Consumerism

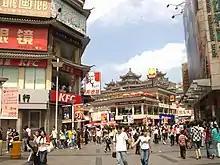
McDonald's and KFC restaurants in China

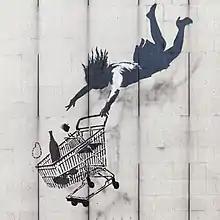
"Shop Until You Drop" by Banksy, in London

Madeline Levine criticized what she saw as a large change in American culture – "a shift away from values of community, spirituality, and integrity, and toward competition, materialism and disconnection."